Weston Secondary School

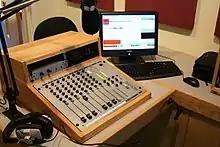
Part of the School Radio Station

It was decided that Weston Park from 1993 the school would admit both boys and girls. The last all girl year group left in 1997 and the school was renamed to Chamberlayne Park Secondary School after the Chamberlayne family who donated the land for the school to be built on. Starting from September 2008 the school was rebranded as Chamberlayne College for the Arts to reflect its specialist status in the Performing Arts.